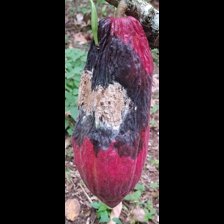
Label: moniliophthora